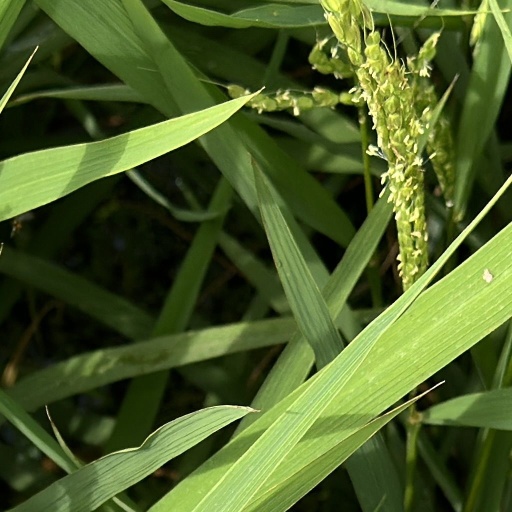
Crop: rice